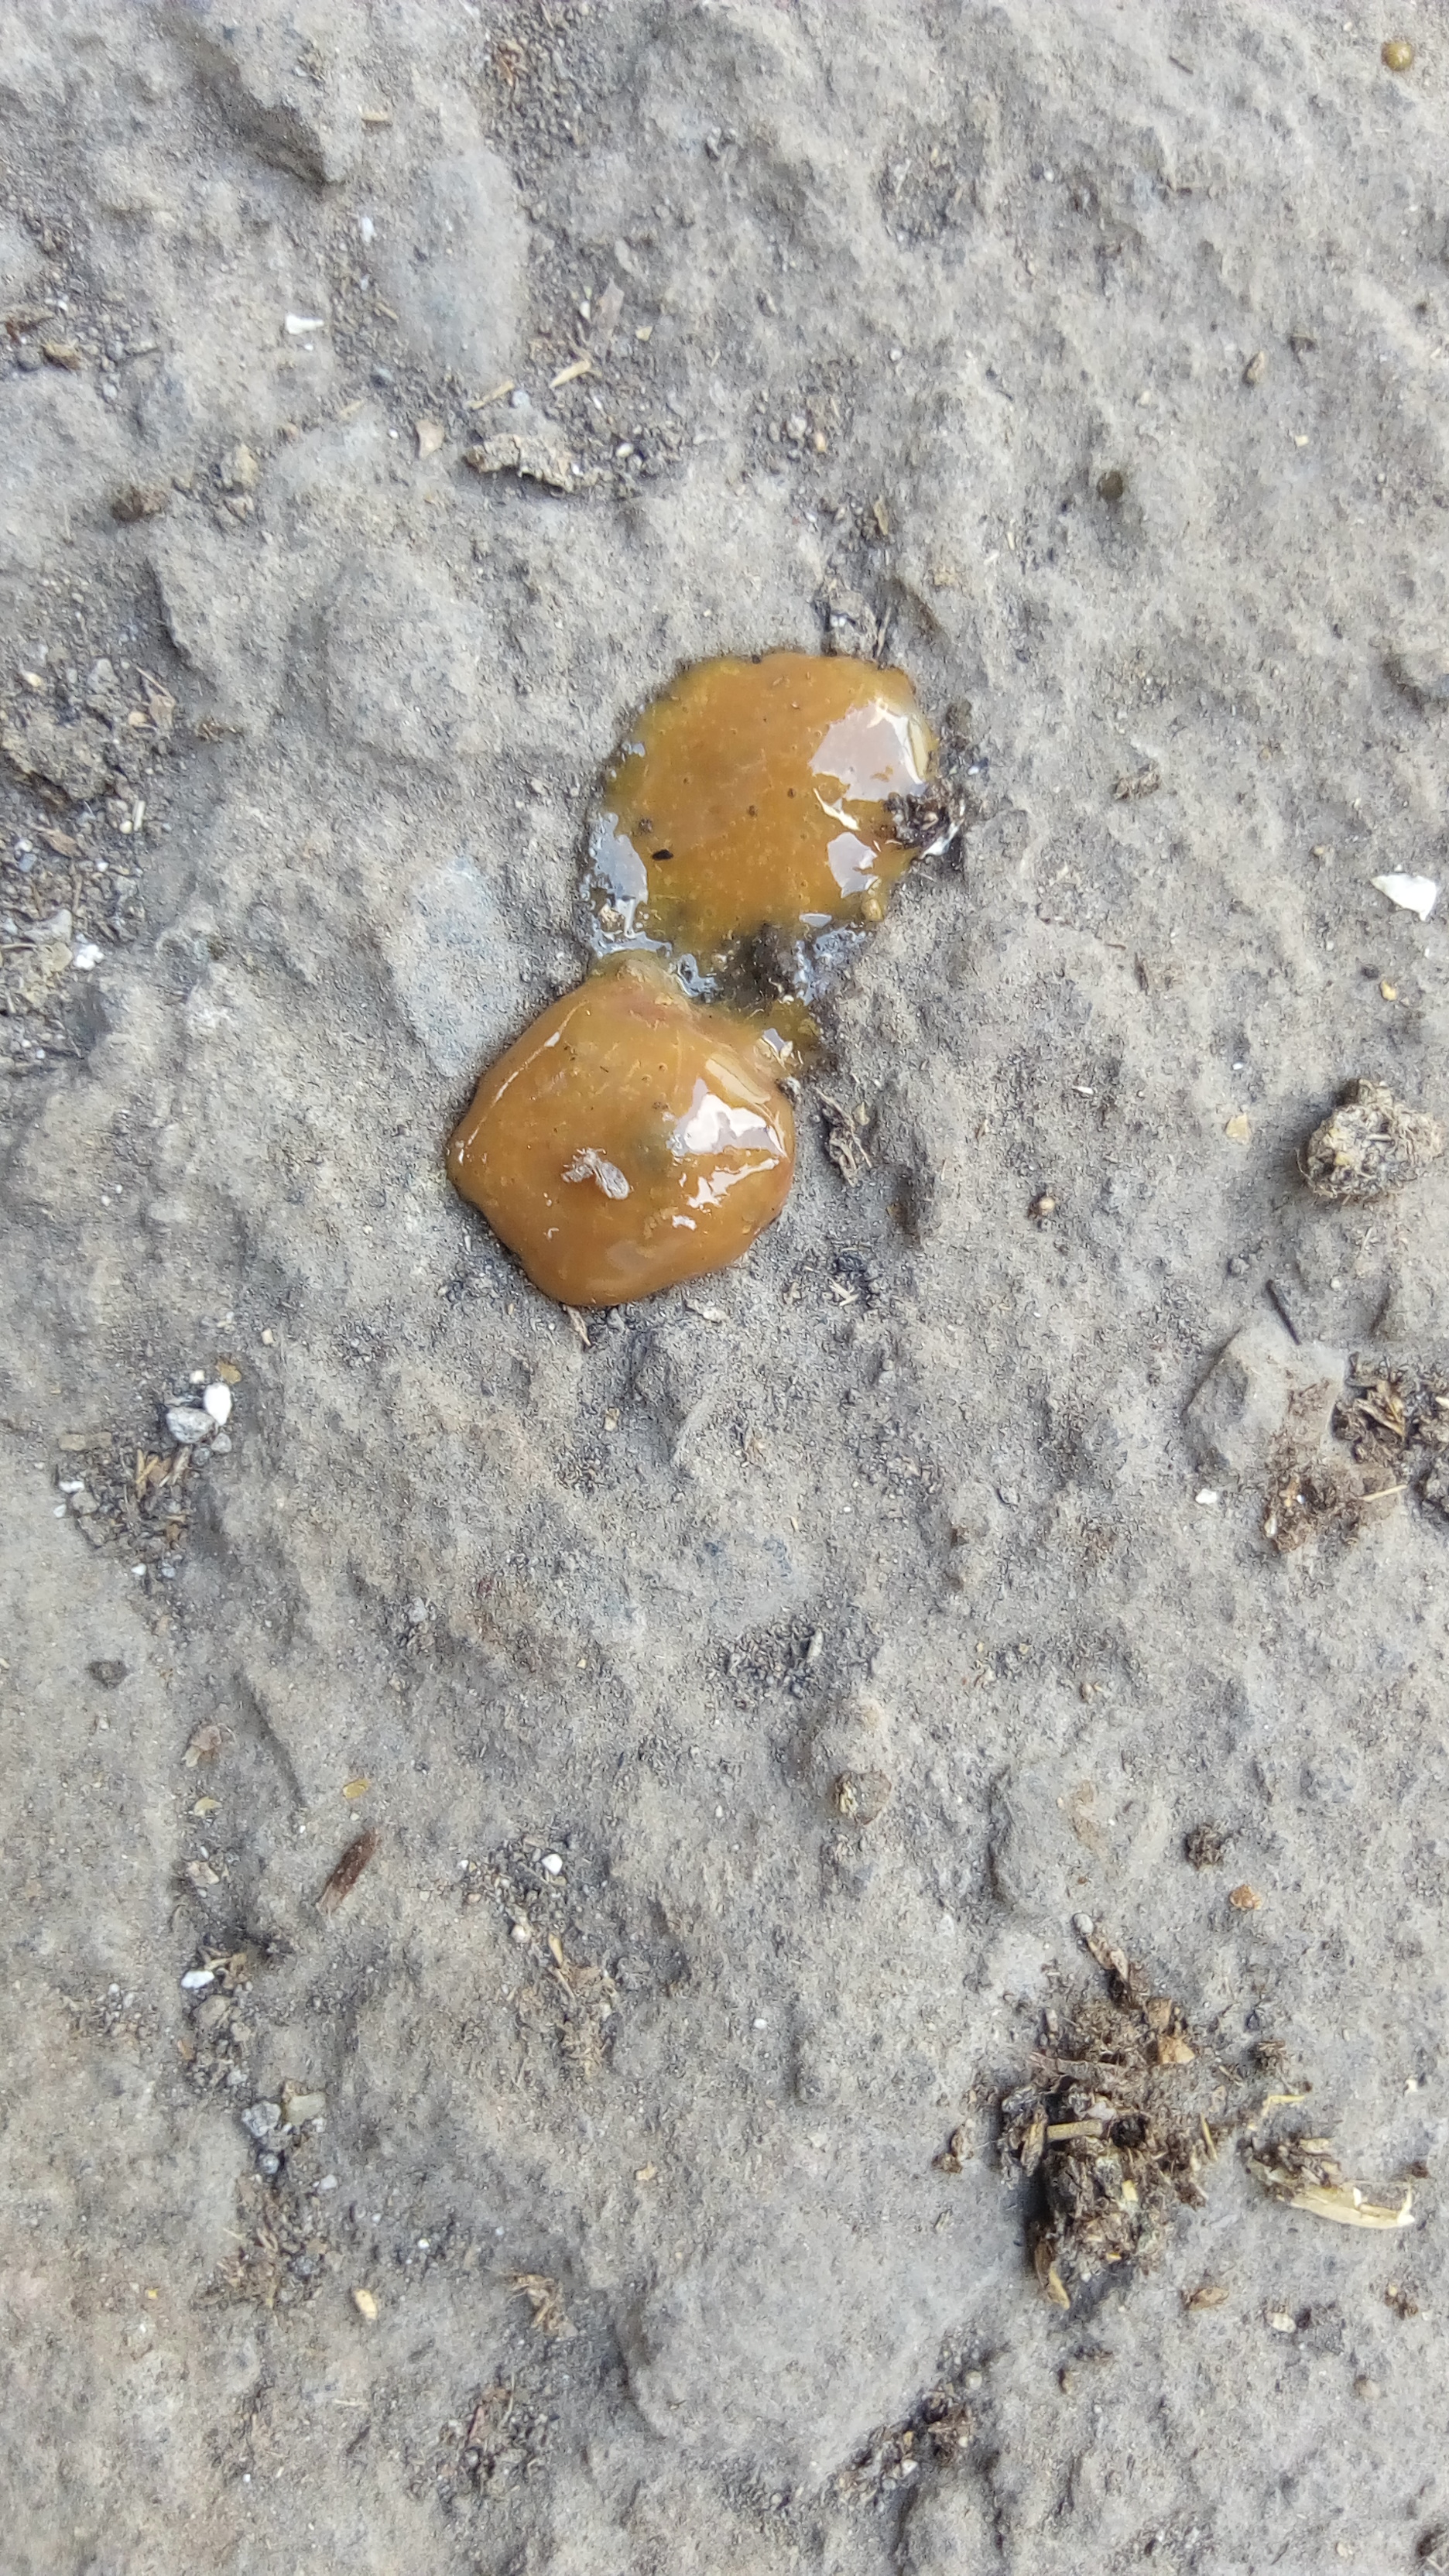
PCR-confirmed diagnosis: Coccidiosis